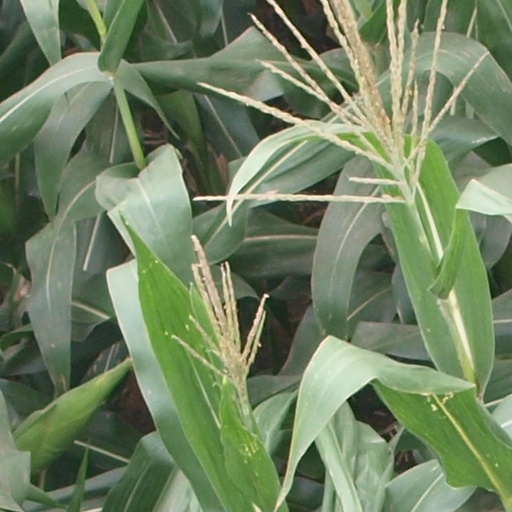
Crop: maize; corn